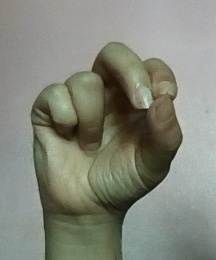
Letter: gaaf